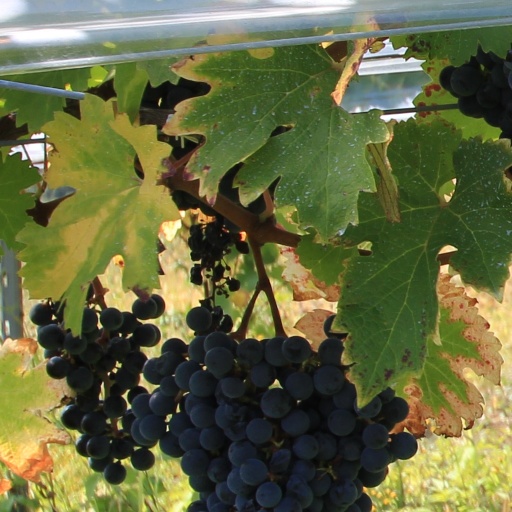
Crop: grape